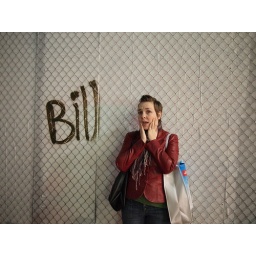
(On the fence around the work being done on the wall collapse at Yonge &amp;amp; Gould)